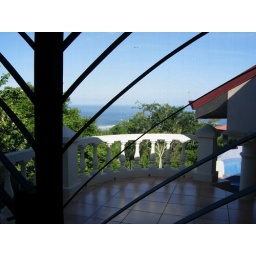
View from our door in our bedroom